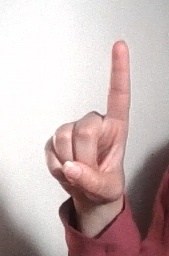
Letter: bb